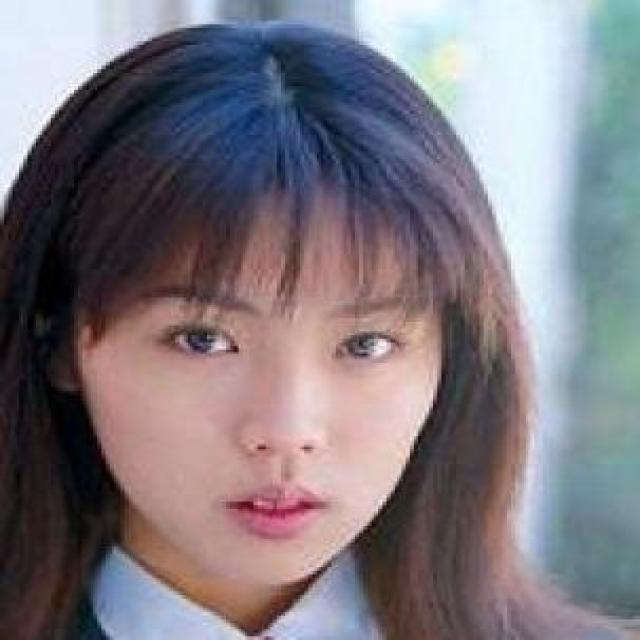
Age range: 13-20